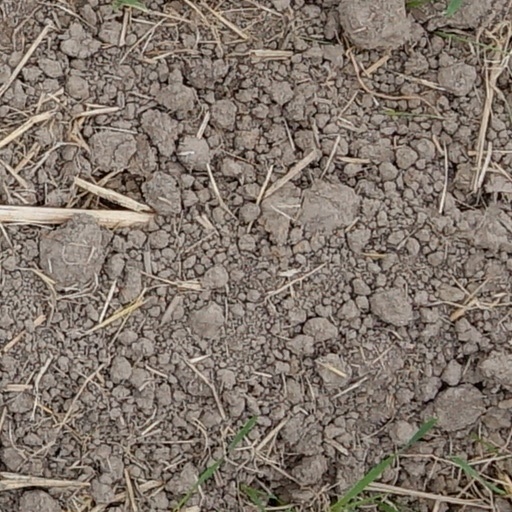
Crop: wheat